Japan Expo

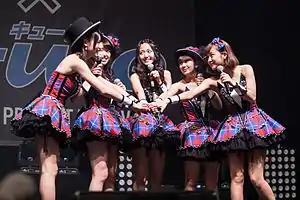
°C-ute at Japan Expo 2014

Other than the main convention in Paris, Japan Expo has expanded to 4 cities in 3 countries on 2 continents: